Vampire Circus

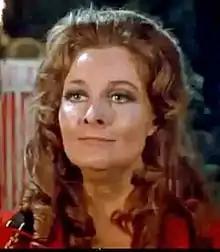
Adrienne Corri in "Vampire Circus"

George Baxt has said that Hammer paid him £1,000 just for the title and that was his only contribution.